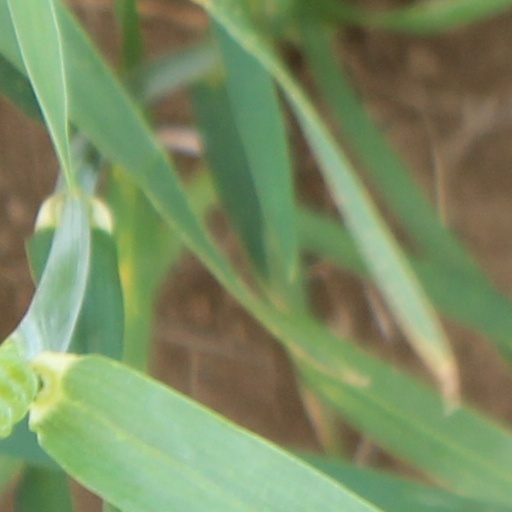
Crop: wheat